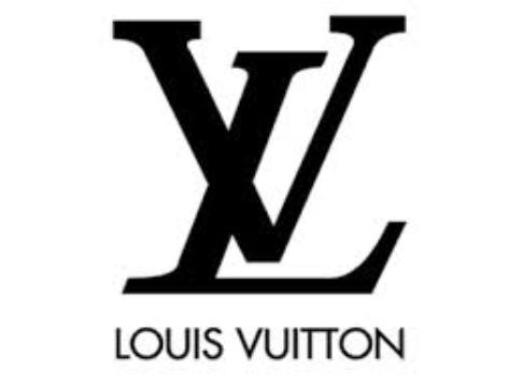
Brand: louis vuitton-1
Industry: Clothes